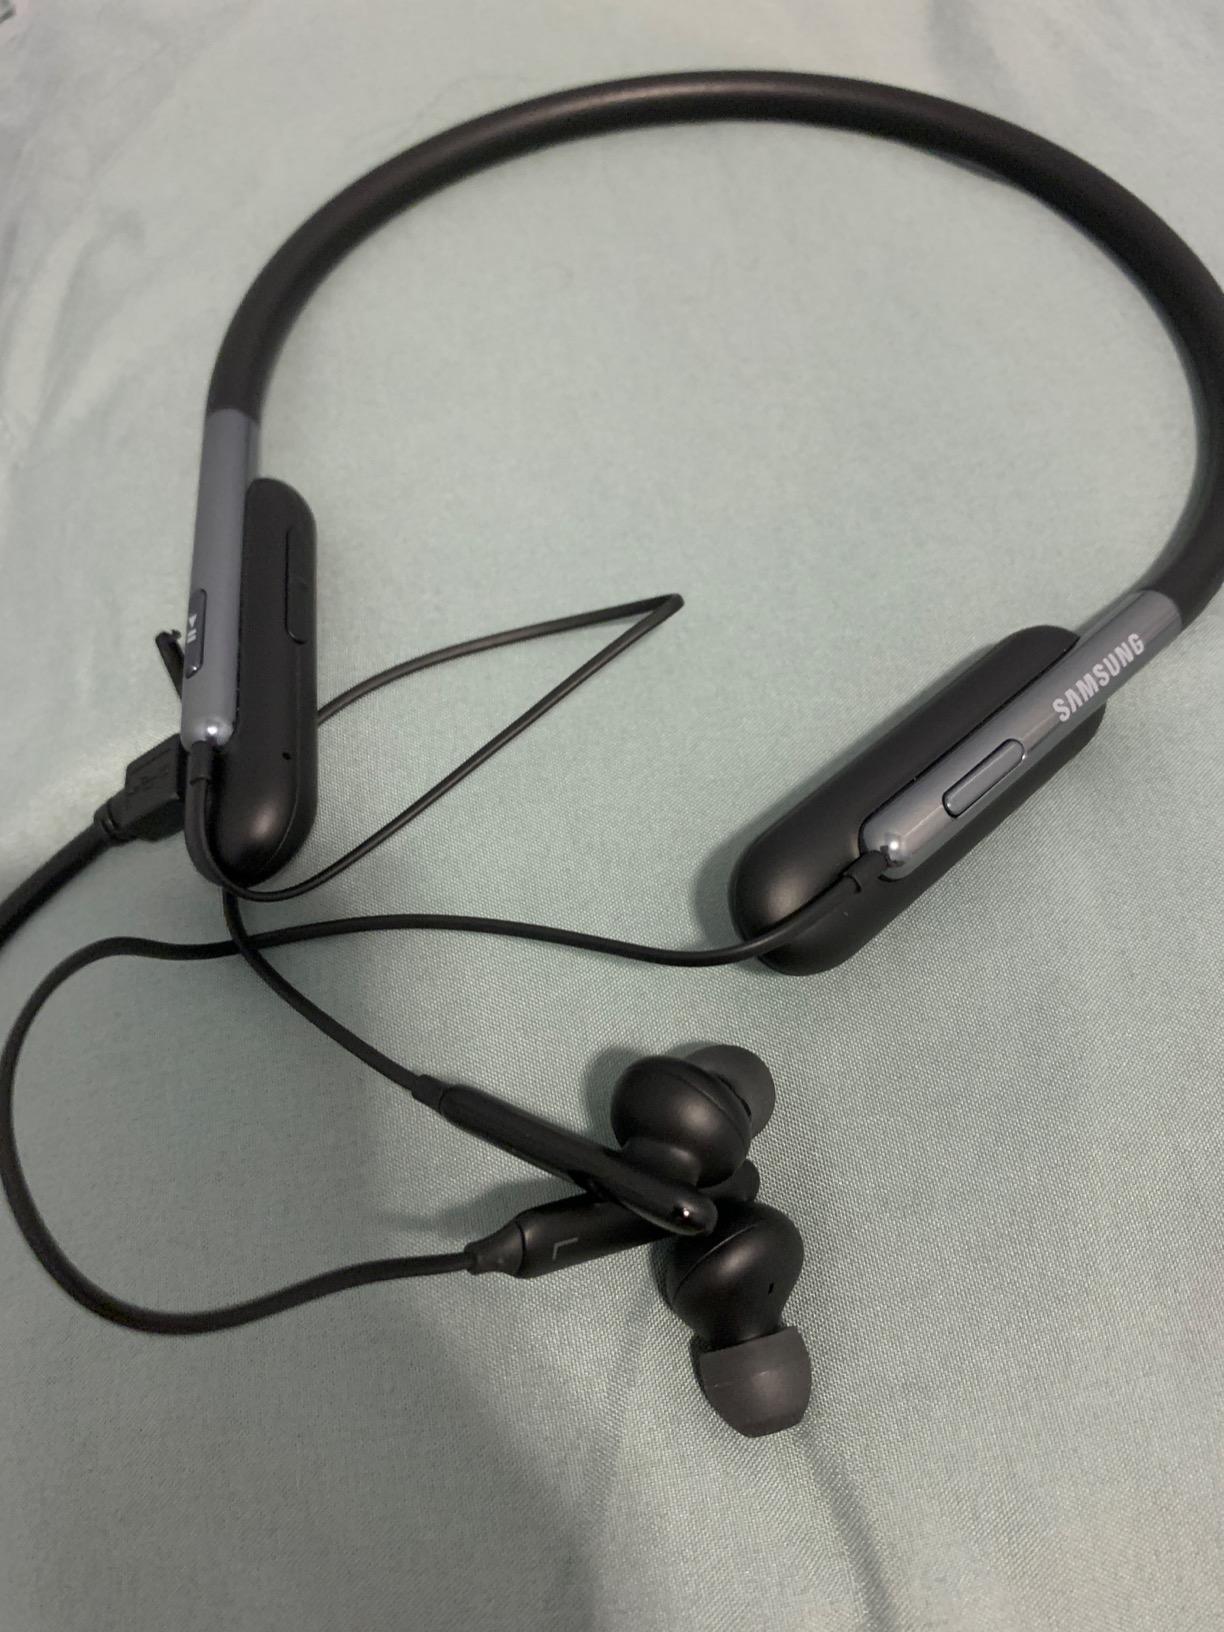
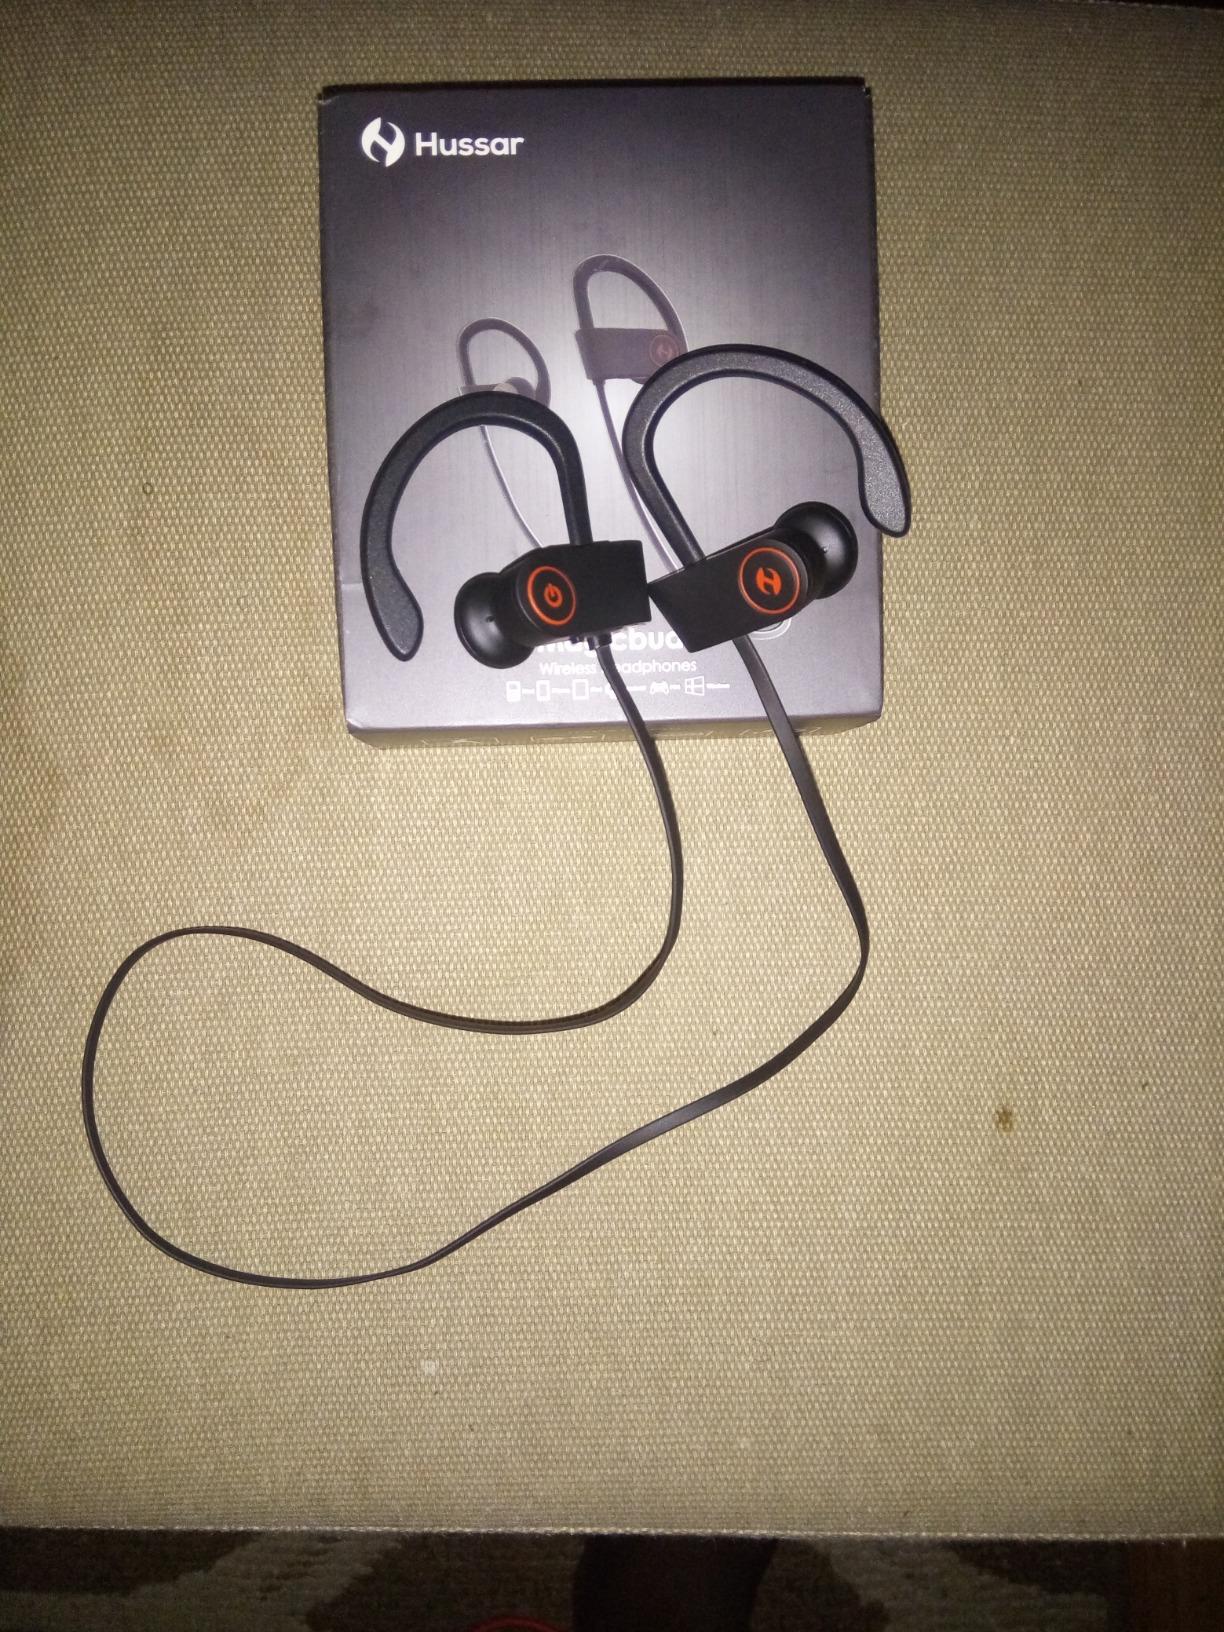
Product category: headphones
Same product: no